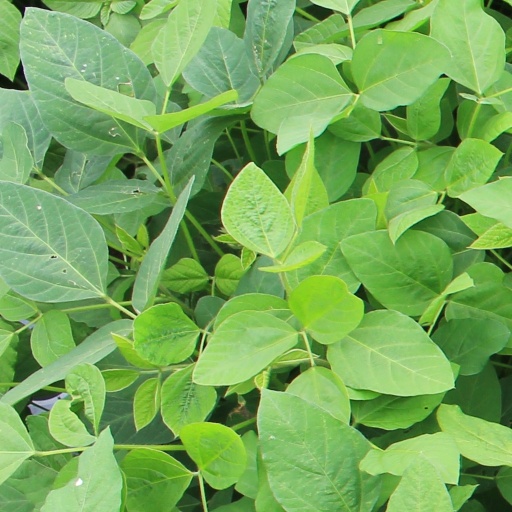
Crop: soybean